East Asian foreign policy of the Barack Obama administration

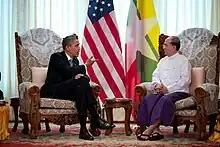
Obama and Burmese President Thein Sein, November 2012

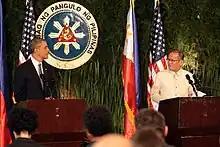
Obama with Filipino President Benigno Aquino III, April 2014

Not long after Obama took office as President of the United States on 20 January 2009, North Korea elbowed its way back onto the international stage after a period of relative quiescence during the waning months of the Bush administration. But in spite of a pledge, made during George W. Bush's last few weeks as president, to denuclearize, North Korea drew accusations of planning a new long-range intercontinental ballistic missile test weeks after Obama was sworn in. The accusations, which came mostly from Japan, the Republic of Korea, and the United States, were countered by Pyongyang's insistence that the alleged rocket launch preparation identified by U.S. spy satellite observation was actually groundwork for a North Korean satellite launch.